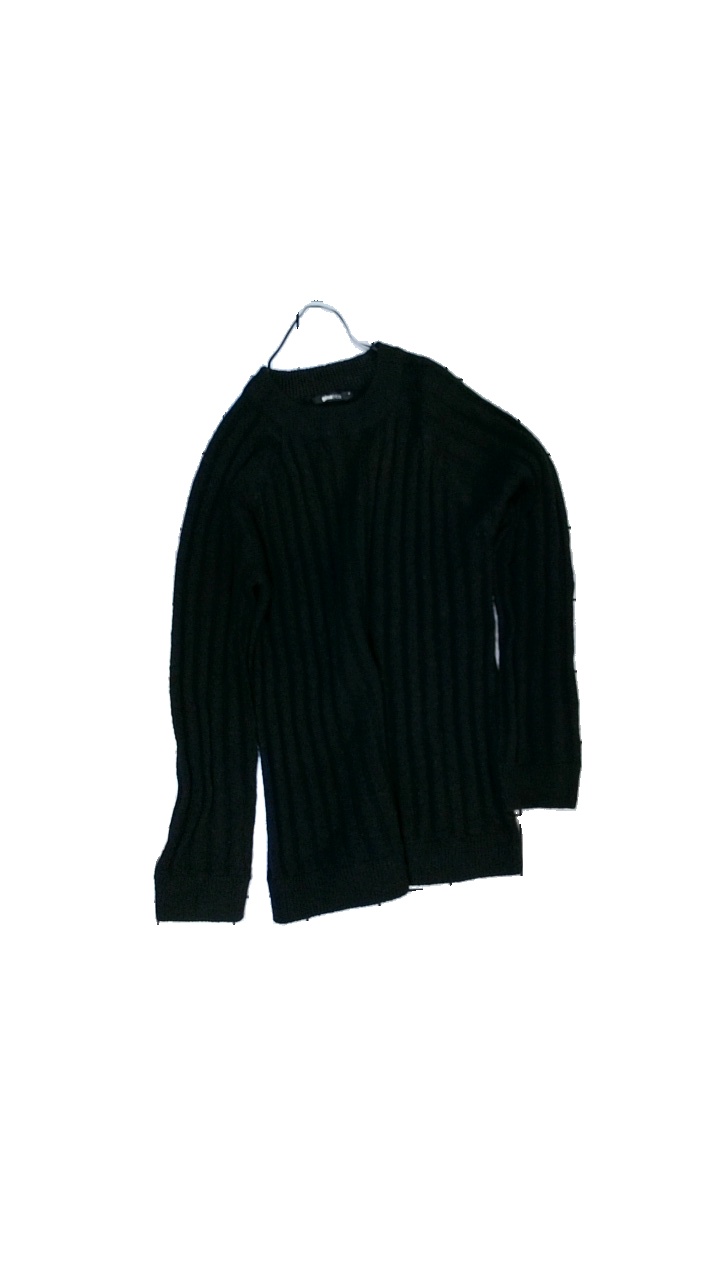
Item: Sweater (Ladies)
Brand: Gina Tricot
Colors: Black
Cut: C-collar, Regular
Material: unable to scan, no tag
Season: All
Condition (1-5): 3
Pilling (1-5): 3
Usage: Reuse
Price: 50-100